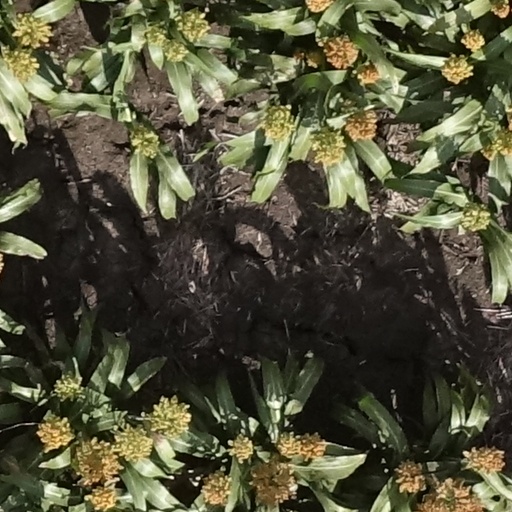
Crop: sorghum